Photographers of the American Civil War

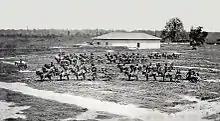
1st Indiana Heavy Artillery

Isaac Griffith (1833–1913) and Charles John (1838–1906) Tyson. were residents of Gettysburg, Pa. in July 1863; however, the Tysons' "Tyson's Excelsior Photographic Gallery" wasn't as yet properly equipped to take photographs in the field, for which there was basically no demand at the time. The Tysons evacuated town, as did most of the residents, prior to the Rebel shelling and occupation on July 1. Working in the wake of the July visits to the battlefield by Alexander Gardner and Mathew B. Brady, the Tyson brothers, now fully equipped to take views in the field, by December were offering their "Photographic Views of the Battle-Field of Gettysburg." Then, on November 19, the brothers recorded a number of historic views of the procession to the dedication of the Soldier's National Cemetery, one of which captured President Lincoln on horseback. William H. Tipton, an apprentice of the Tysons, took over the Tyson gallery in 1868.